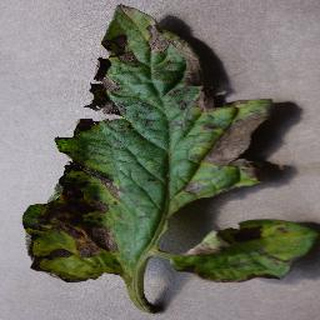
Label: tomato_early_blight